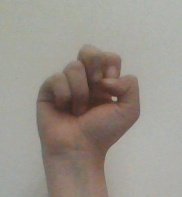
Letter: gaaf